Madame Rouge

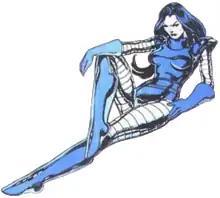
Madame Rouge as depicted in "Who's Who: The Definitive Directory of the DC Universe" #14 (April 1986). Art by John Byrne.

Madame Rouge (Laura De Mille) is a supervillain appearing in DC Comics, primarily as an enemy of the Doom Patrol. She first appeared in "Doom Patrol" #86 (March 1964), and was created by Arnold Drake.